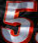
Number: 5